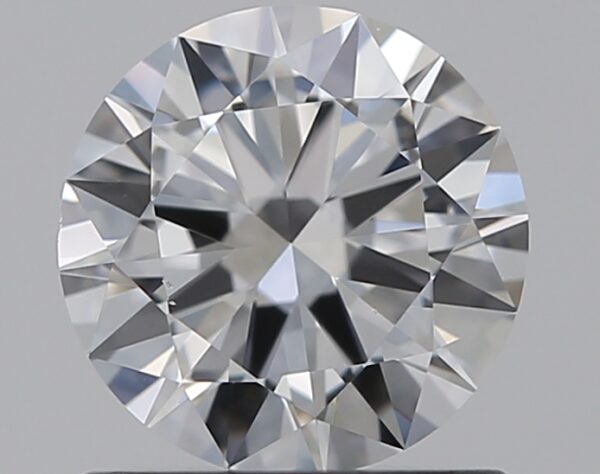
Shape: round
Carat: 0.8
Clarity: VS2
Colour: D
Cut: EX
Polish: EX
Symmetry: VG
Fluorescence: ST
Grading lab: GIA
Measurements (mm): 6.05 x 6.09 x 3.54